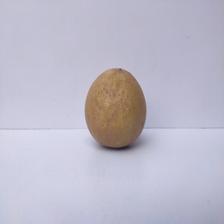
Size: Large